Frank Orth

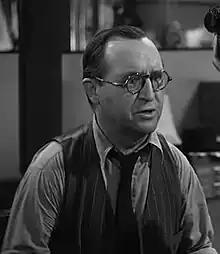
Orth in "His Girl Friday" (1940)

Frank Orth (February 21, 1880 – March 17, 1962) was an American actor born in Philadelphia. He is probably best remembered for his portrayal of Inspector Faraday in the 1951-1953 television series "Boston Blackie".